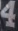
Number: 4